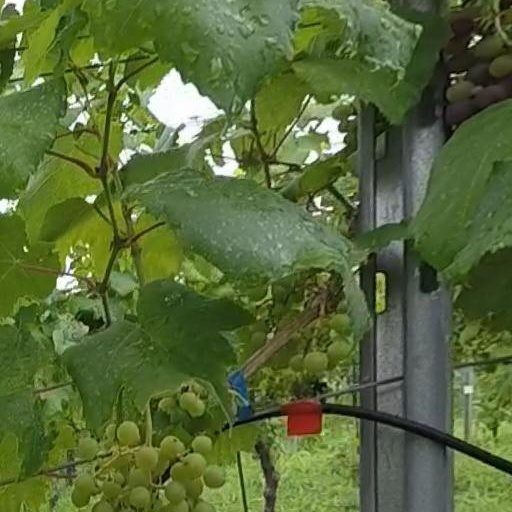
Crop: grape